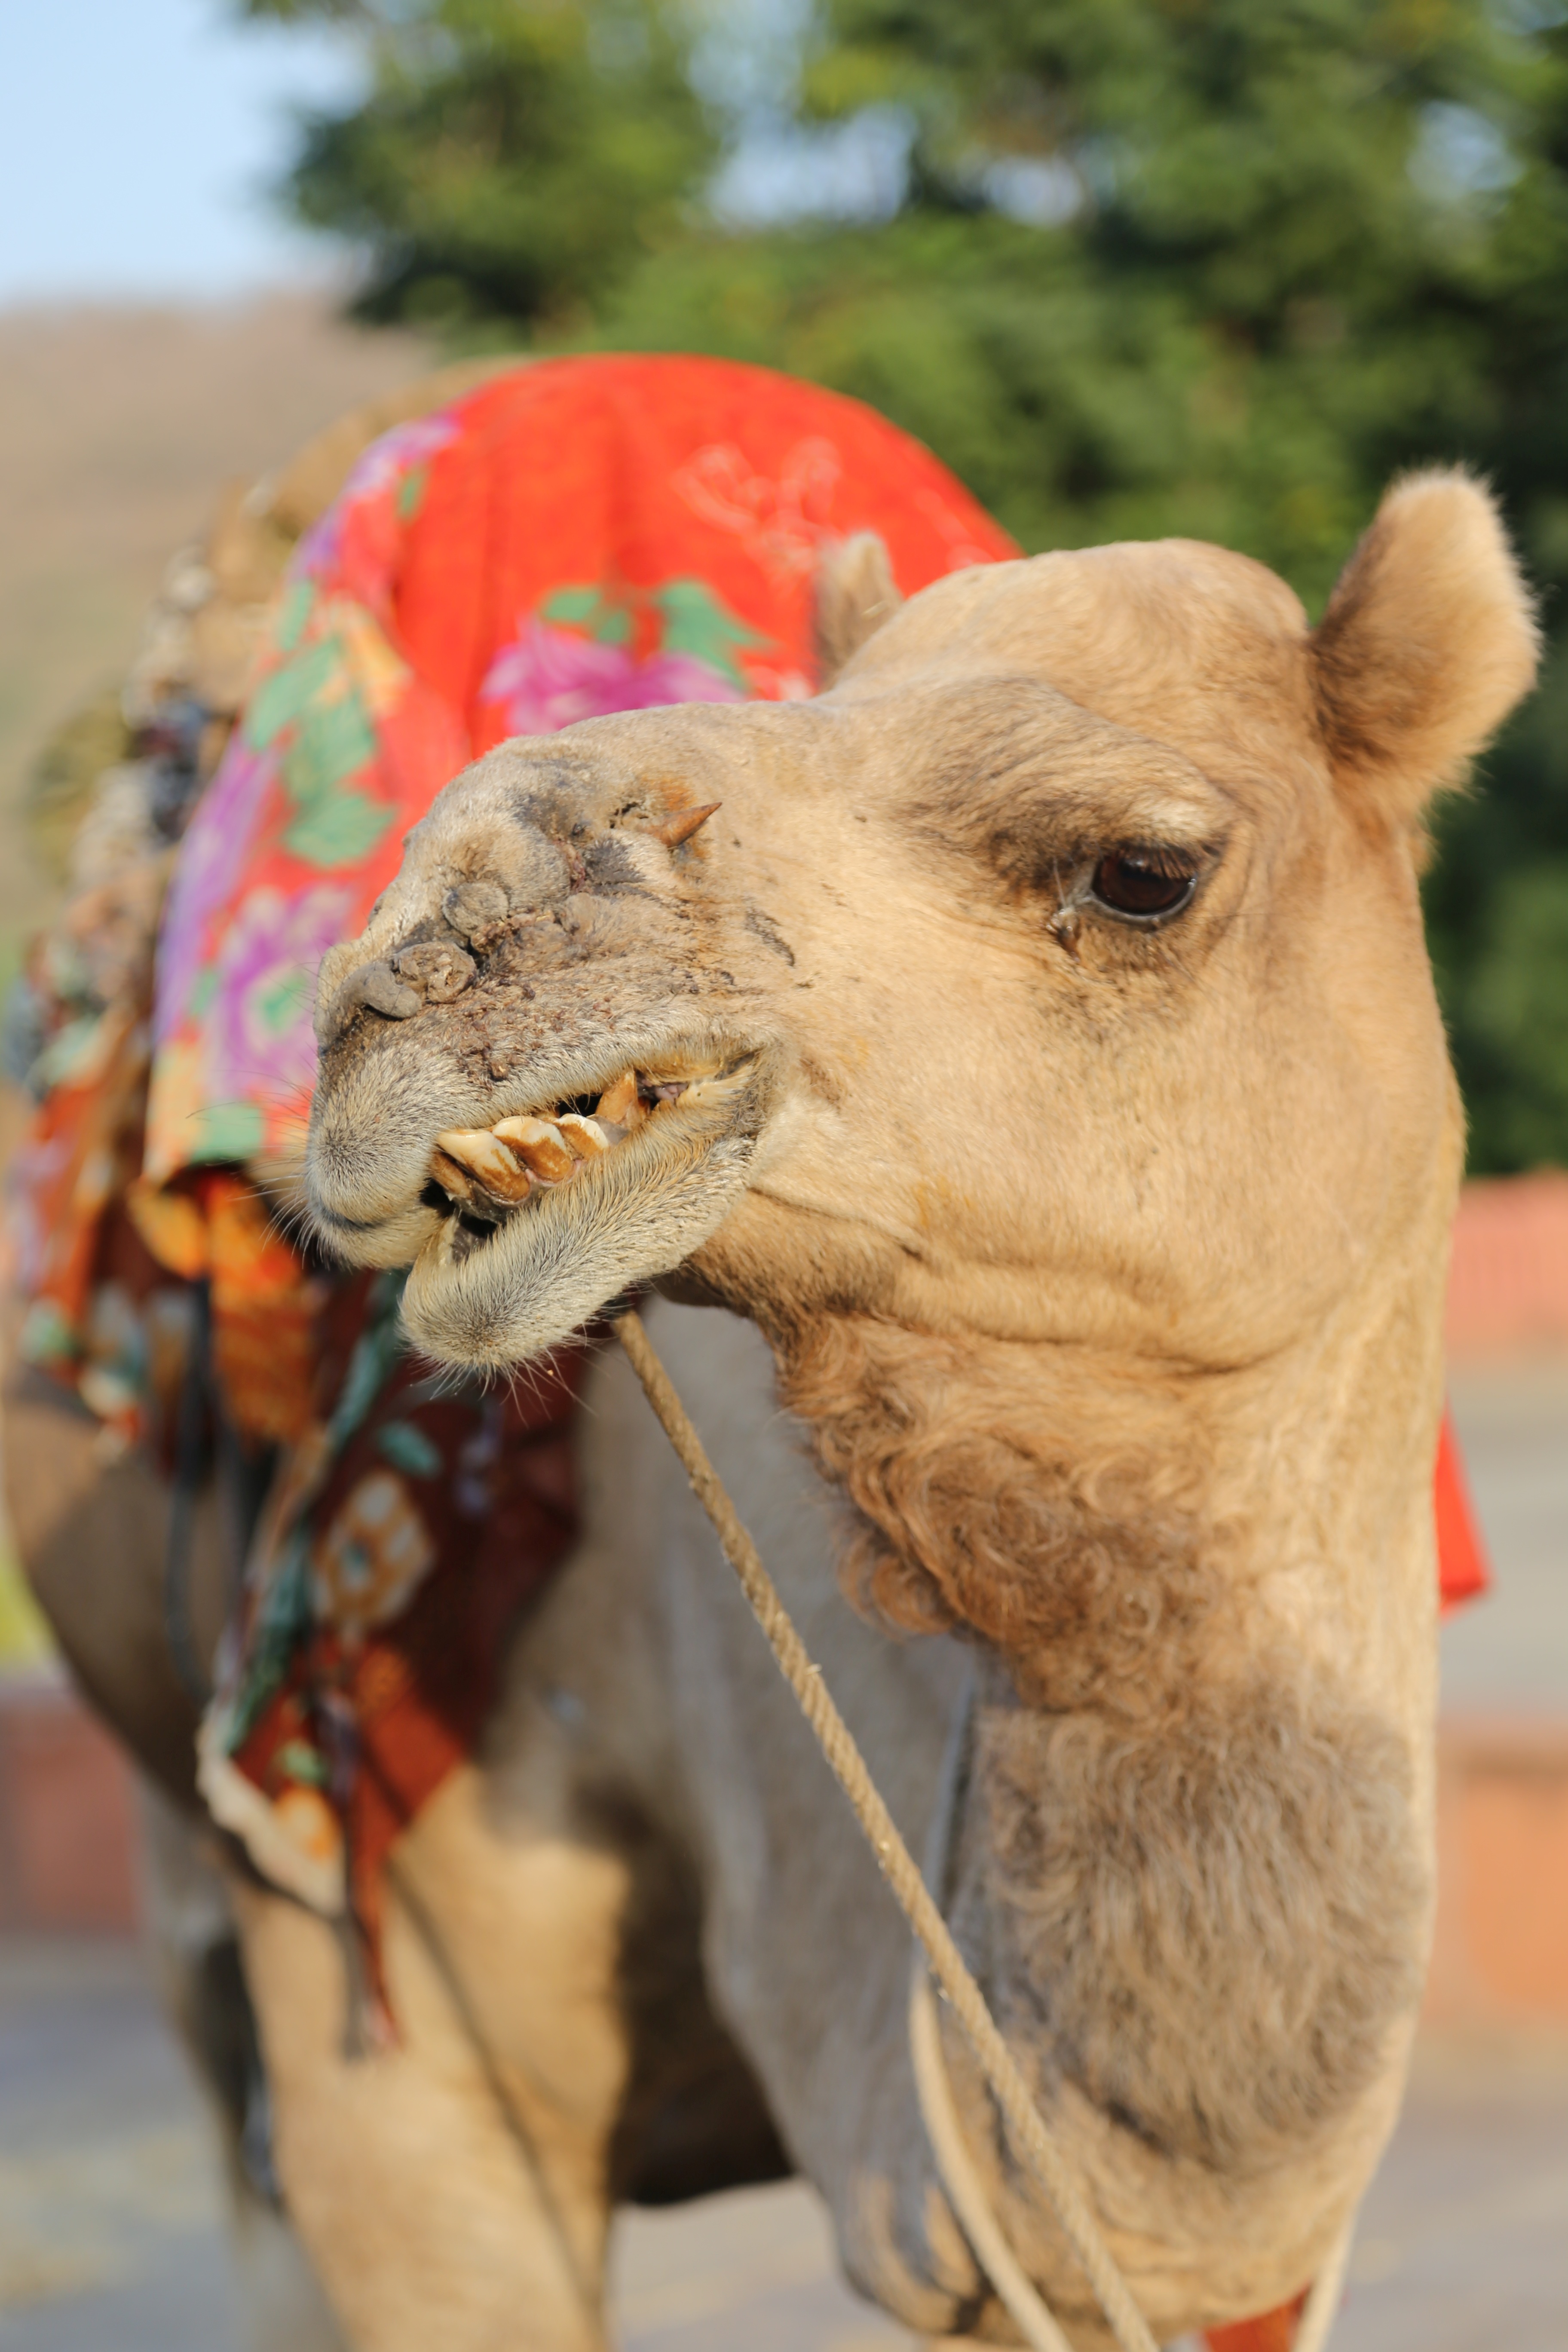
nature, sand, desert, animal, camel, mammal, vertebrate, india, jaipur, camel like mammal, arabian camel